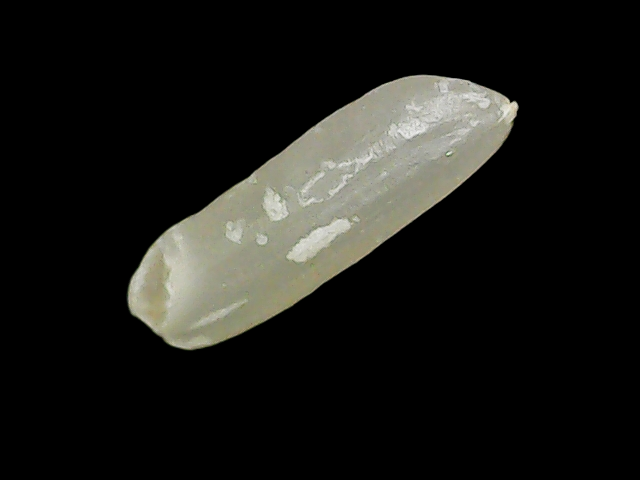
Rice variety: Binadhan7